Goad

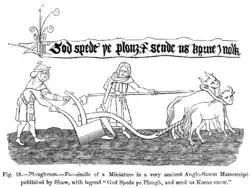
Ploughing with oxen: a miniature from an early-16th-century manuscript held at the British Museum. The ploughman on the right appears to carry a goad. The ox on the left appears to react to it. Note the spike or prod at the end of this goad.

Paul the Apostle, recounting the story of his conversion before Herod Agrippa II in Acts 26:14, told of a voice he heard saying ‘Saul, Saul, why are you persecuting Me? It is hard for you to kick against the goads.’ Some versions of the actual account of his conversion earlier in the Acts of the Apostles also use the same phrase in Acts 9:5 in some manuscripts.